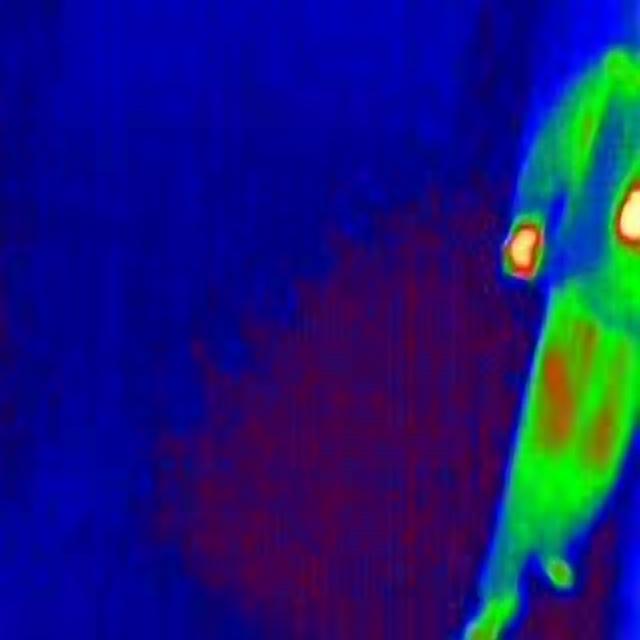
Detected objects:
label: person